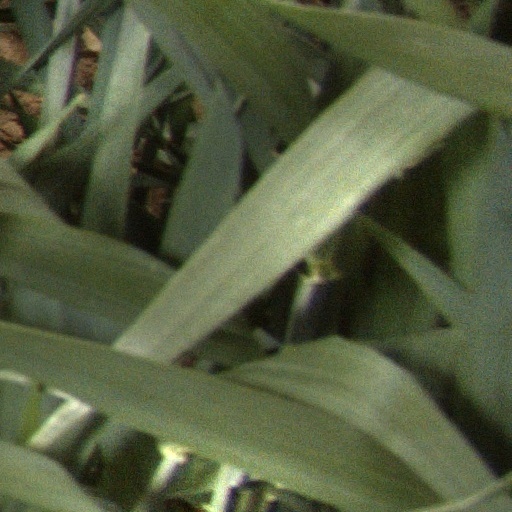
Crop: wheat